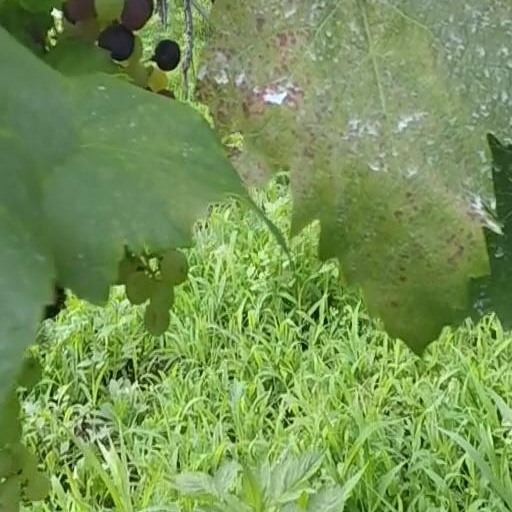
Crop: grape